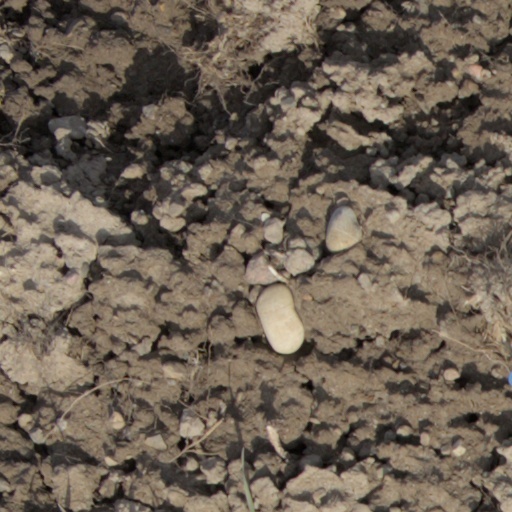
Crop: wheat